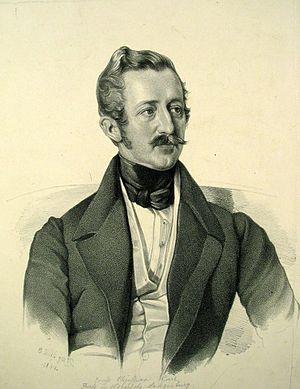
Ernest Christian Karl de Hohenlohe-Langenbourg est un prince allemand, beau-frère de la Reine Victoria.